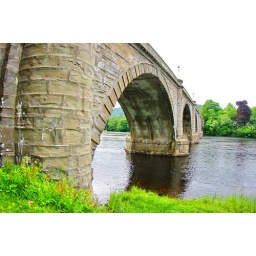
Ecosse, Scotland, the bridge at Dunkeld over the river Tay 2